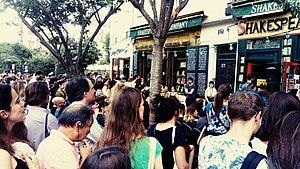
Foule venue écouter la lecture d'un poème de Kate Tempest par elle-même à la librairie parisienne Shakespeare &amp
Shakespeare and Company est une librairie indépendante située dans le 5ᵉ arrondissement de Paris. Shakespeare and Company sert à la fois de librairie et de bibliothèque spécialisée dans la littérature anglophone. L'étage sert aussi de refuge à des voyageurs, hébergés en échange de quelques heures quotidiennes de travail dans la librairie.
Kae Tempest, d'abord célèbre sous le nom de Kate Tempest, est une figure du spoken word et une personnalité de la poésie et du théâtre anglophones, née le 22 décembre 1985 à Brockley.